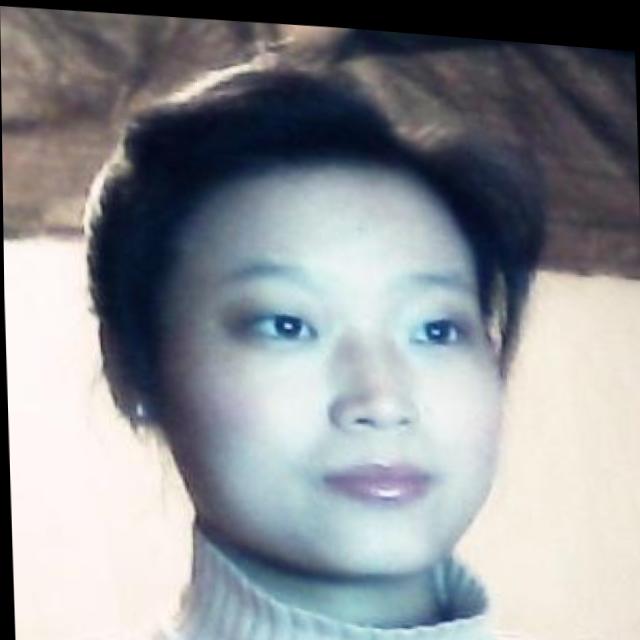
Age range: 21-44